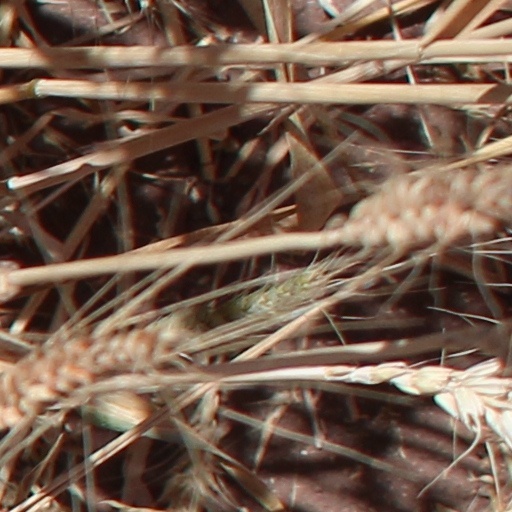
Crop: wheat